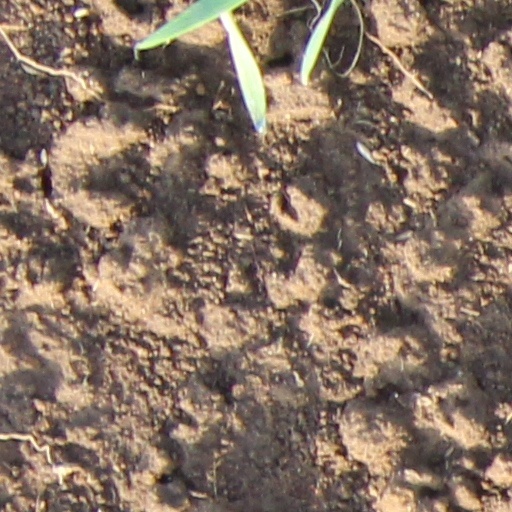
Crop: wheat